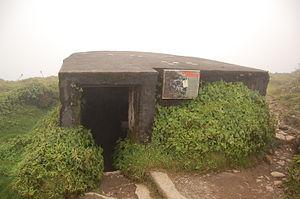
Refuge au sommet de la Soufrière en Guadeloupe
La Soufrière, surnommée « vié madanm la » en créole guadeloupéen, littéralement « la vieille dame » en français, est un volcan en activité situé sur le territoire de la commune de Saint-Claude en Guadeloupe, dans le parc national du même nom, dans le Sud de l'île de Basse-Terre. La commune de Basse-Terre, chef-lieu du département et région d'outre-mer, se trouve à une dizaine de kilomètres au sud-ouest et les chutes du Carbet sur son flanc est. C’est le seul volcan actif de l’île, actuellement à l’état de repos éruptif.